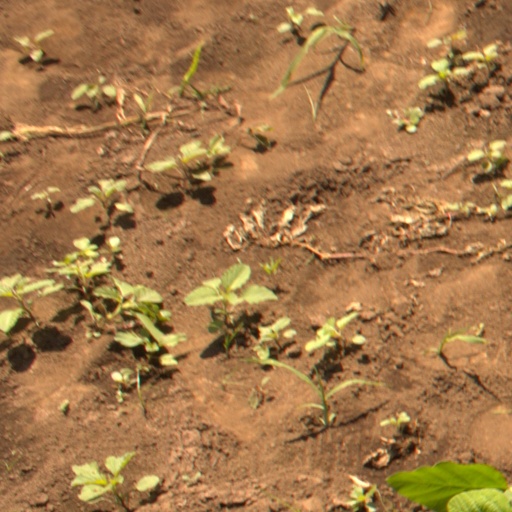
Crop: soybean